Movimento dos Atingidos por Barragens

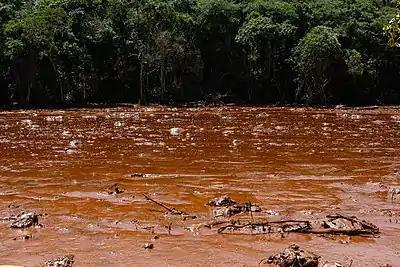
Brumadinho disaster, an example of disregard for nature and society, a mineral tailings dam breaks causing the death of 270 people and environmental damage to rivers and local biological life

Brazilian social movements in the 20th century developed different training and education experiences for their members, as in the case of the Movement of People Affected by Dams (MAB). The Brazilian Communist Party played an important role in national syndicalism (1930s to 1960s), with the contents of political formation at the time referring to "official" Marxism, of Soviet origin.